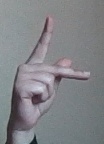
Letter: dha